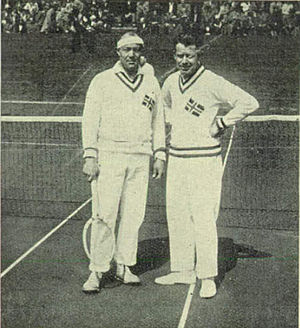
Torleif Torkildsen
Torleif Torkildsen var en norsk gymnast som deltog i OL 1912 i Stockholm.